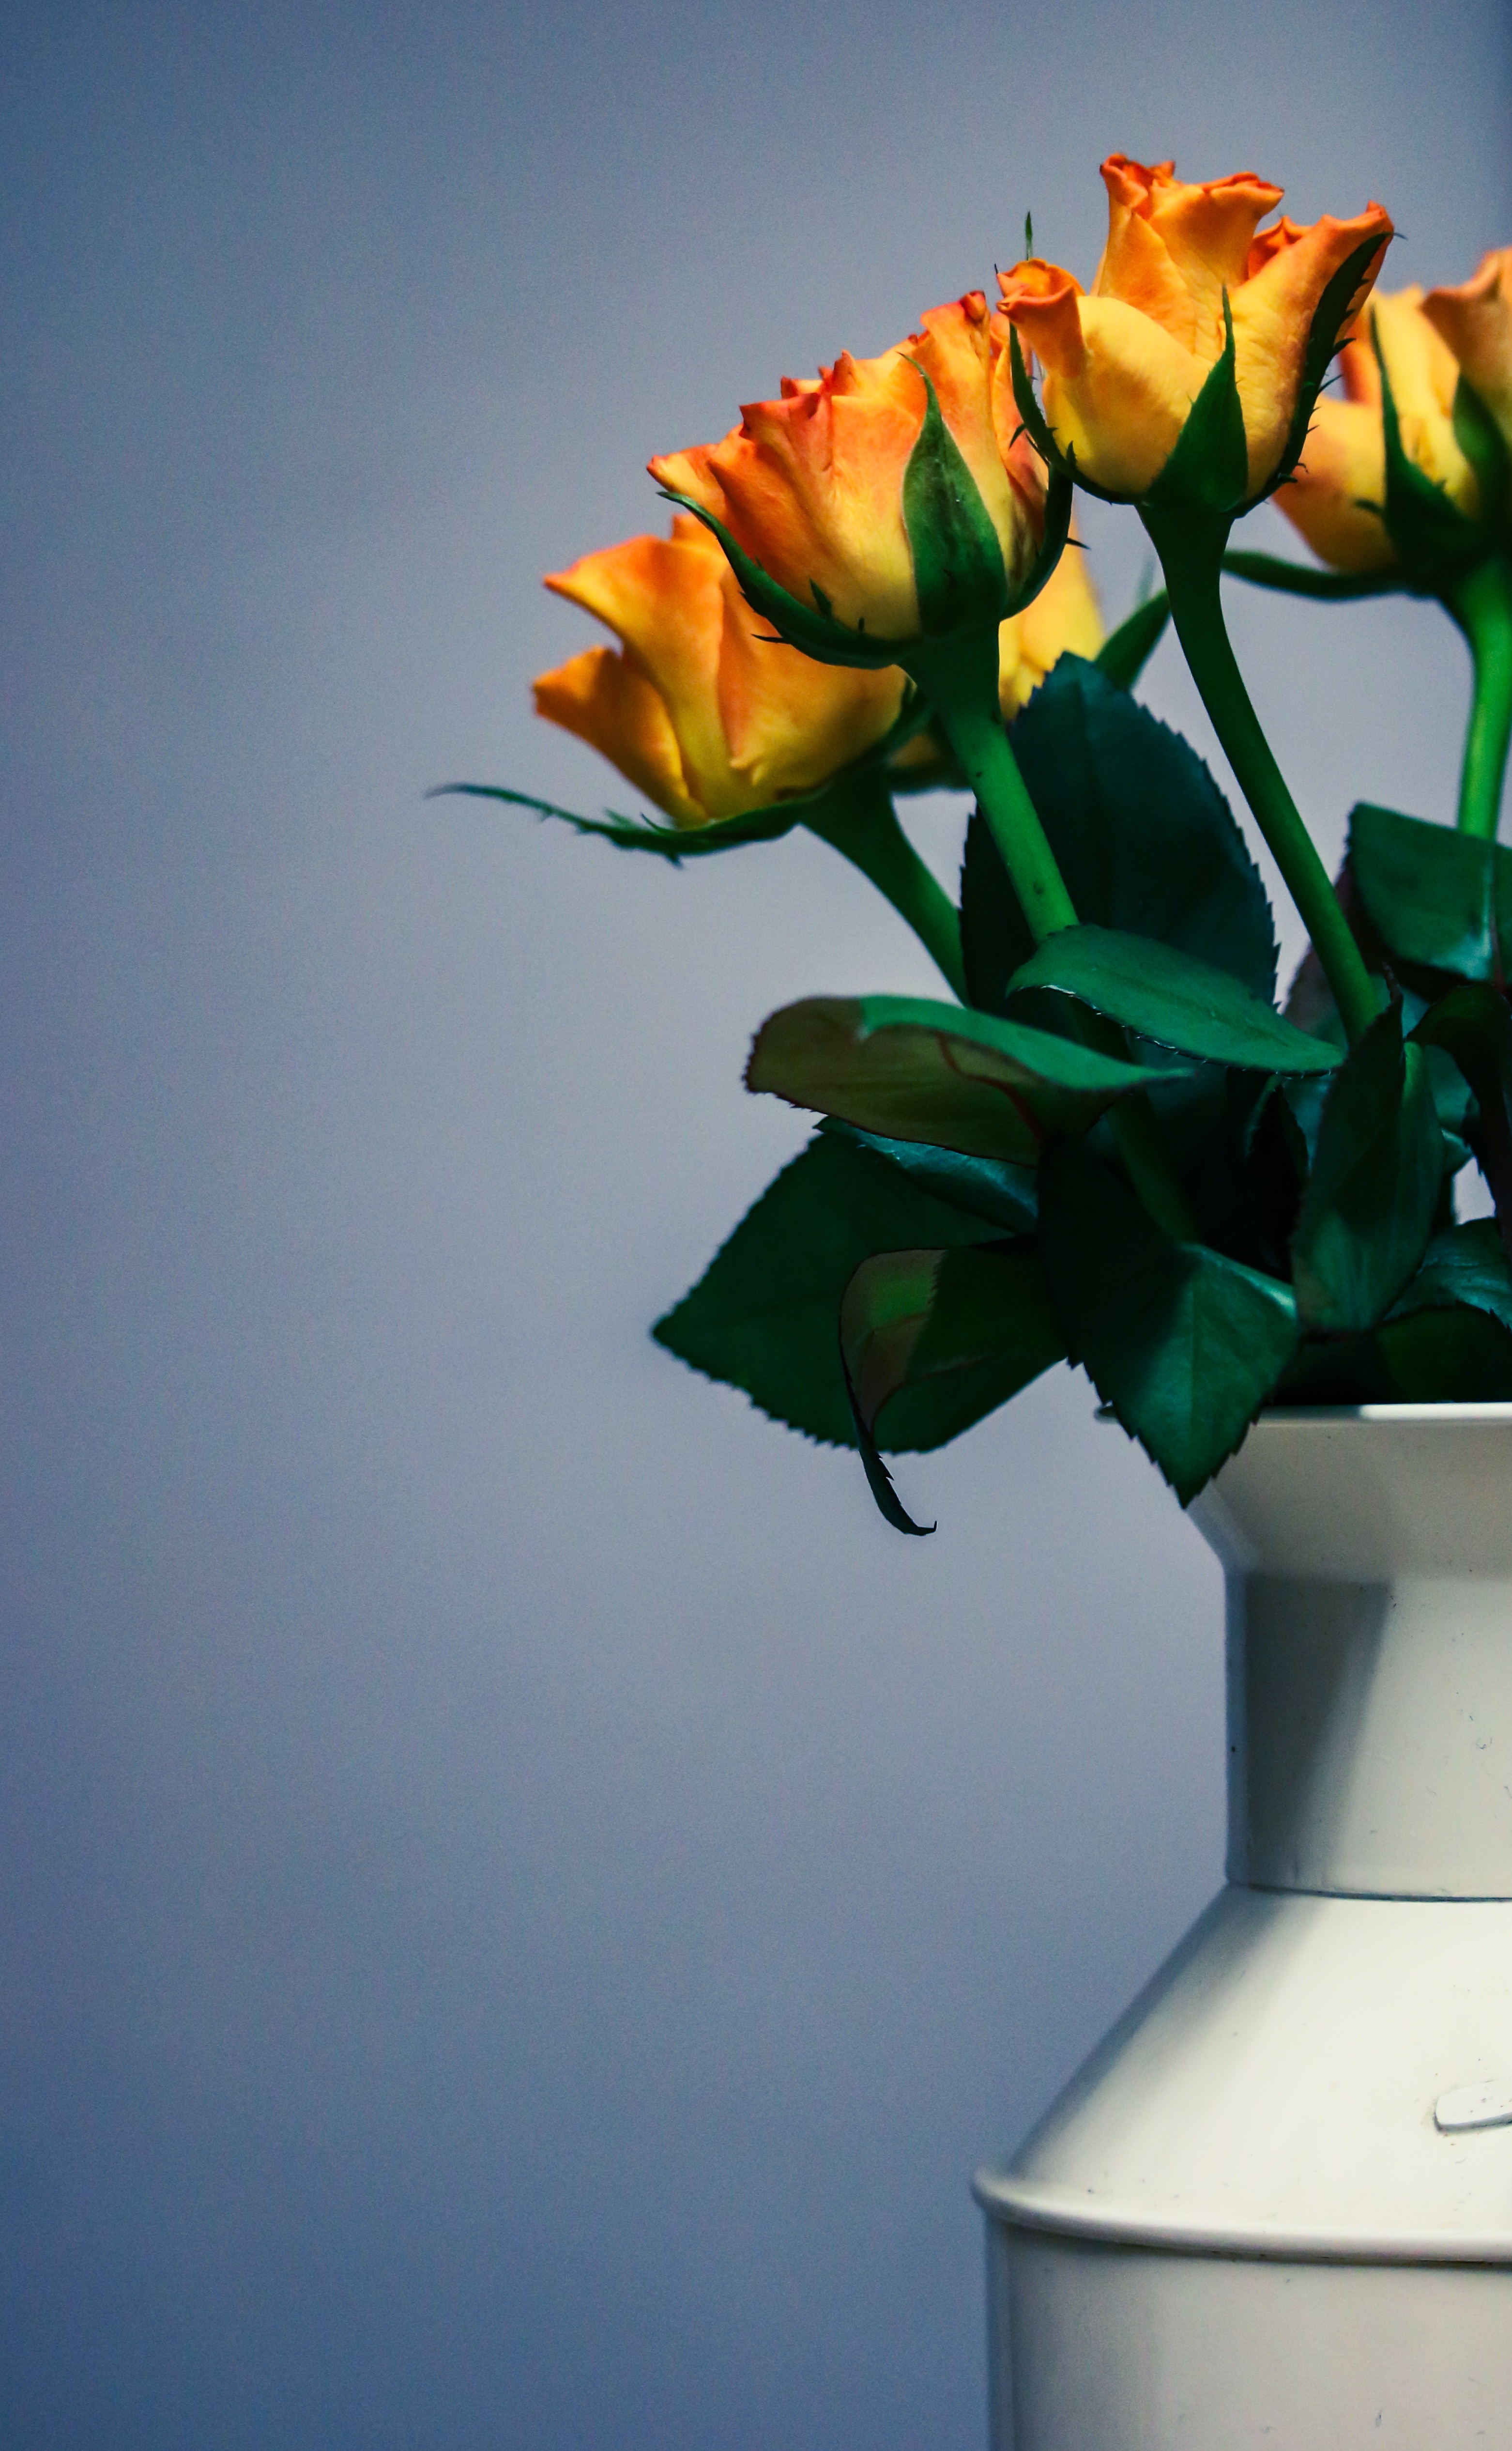
plant, leaf, flower, petal, floral, vase, rose, green, color, blue, yellow, flora, milk jug, art, macro photography, flowering plant, plant stem, land plant